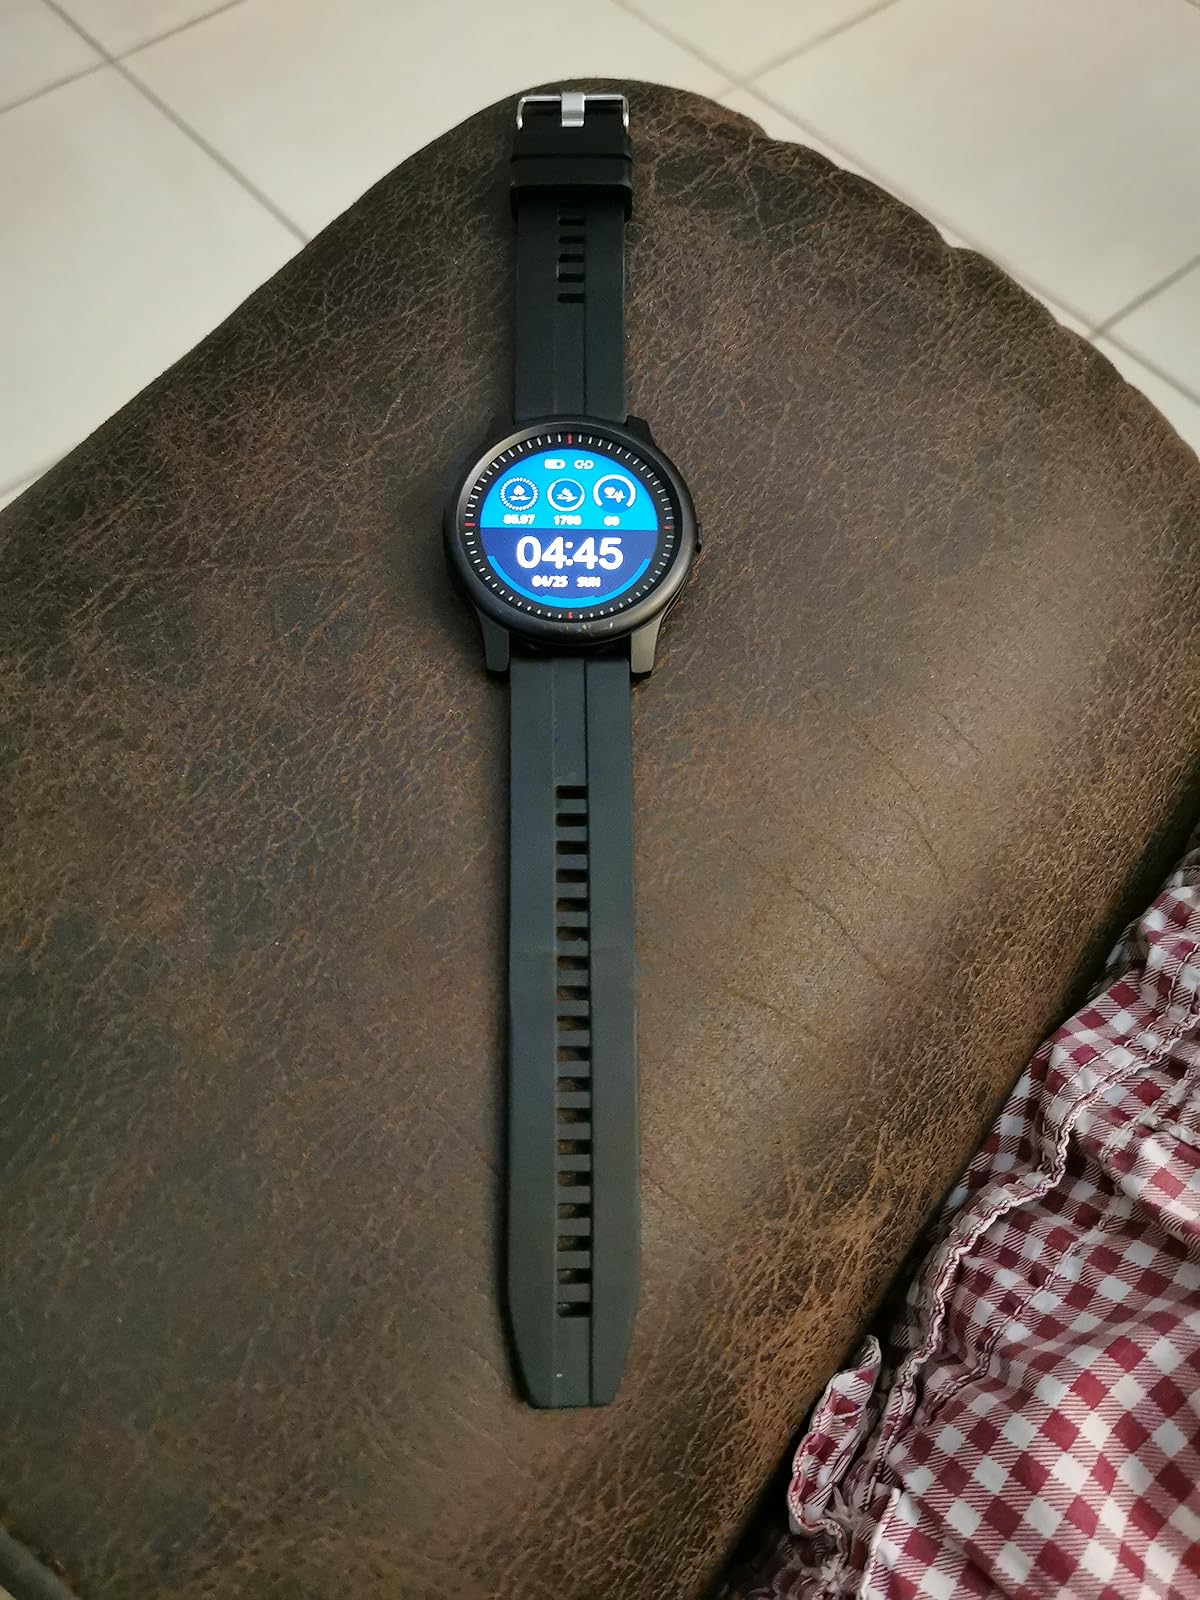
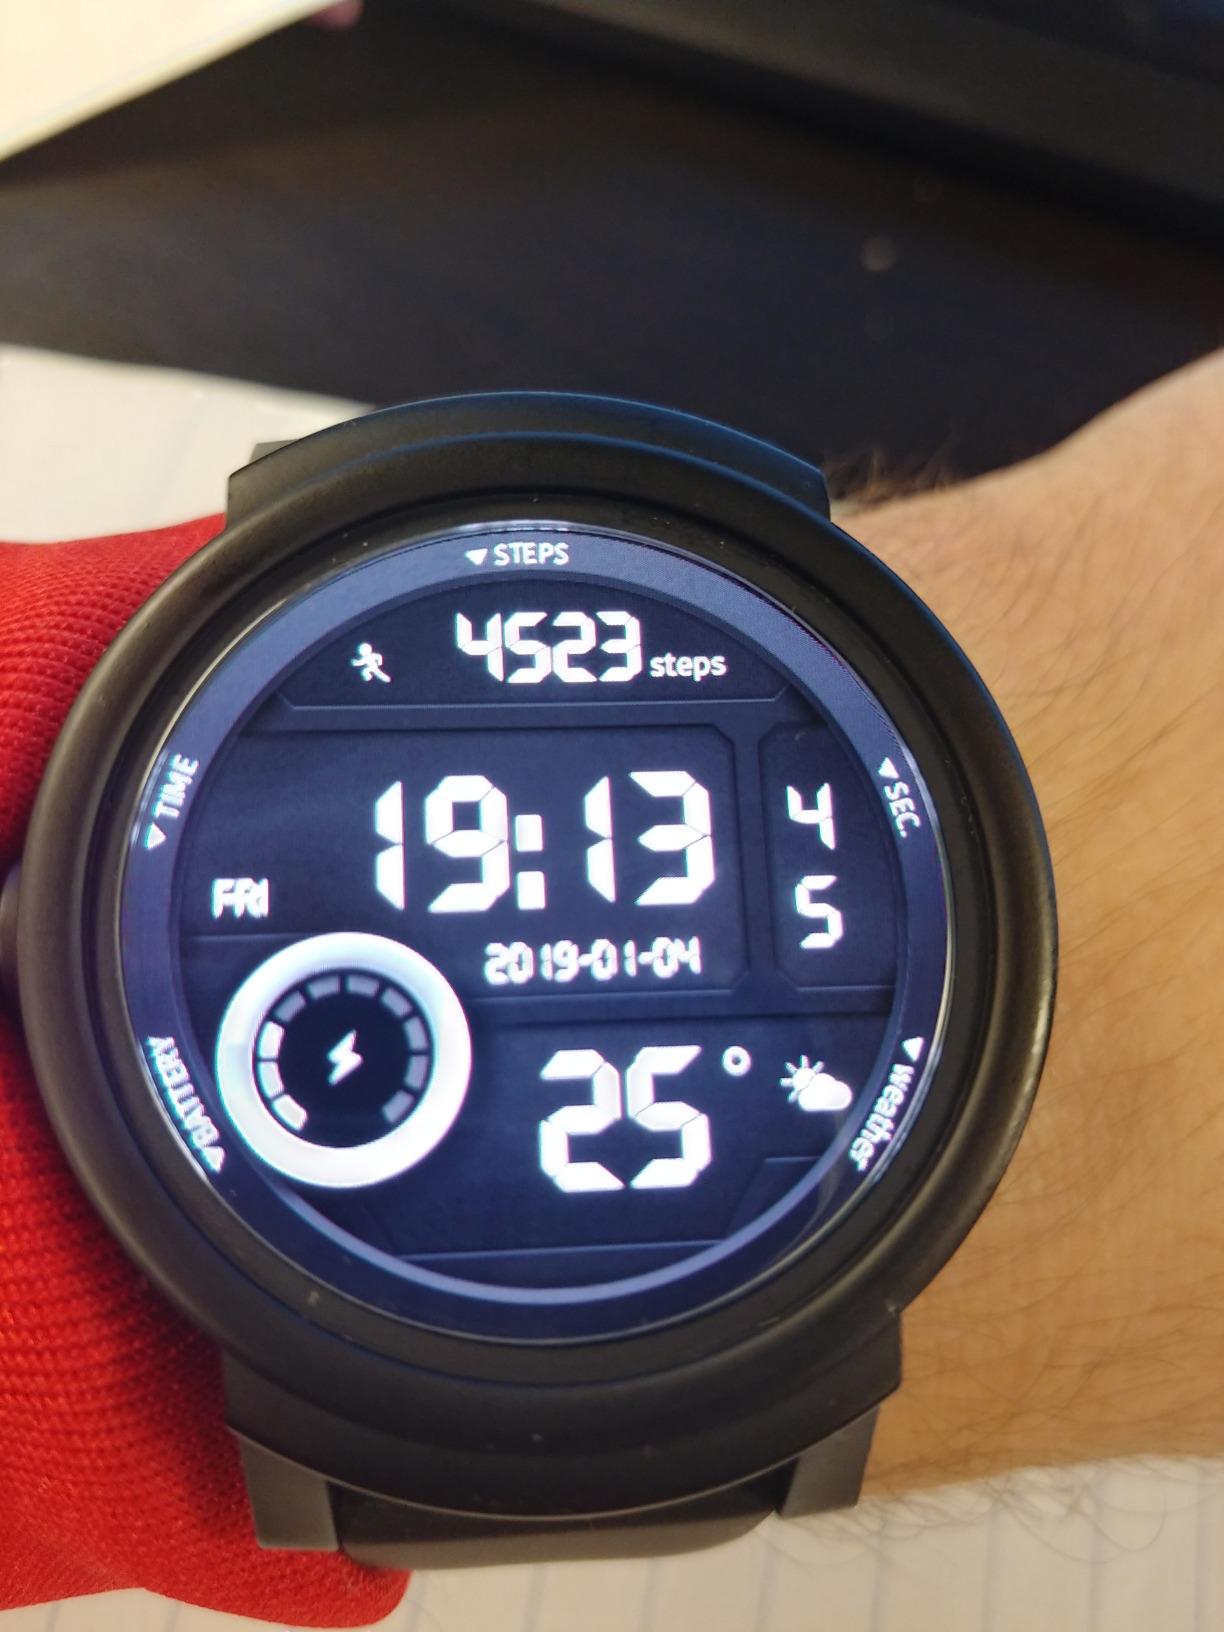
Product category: smartwatch
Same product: no